Automotive industry in the Philippines

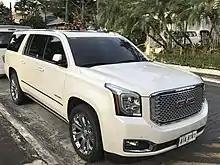
A GMC Yukon XL in the Philippines. GMC vehicles were never officially available in the country. While its counterpart, the Chevrolet Suburban is officially sold in the market.

Mitsubishi Motors Philippines was originally established as Chrysler Philippines Corporation in 1963, as the assembler and distributor of Chrysler, Dodge and Plymouth cars in the country. The company was incorporated in 1987 as Philippine Automotive Manufacturing Corporation (PAMCOR). In 1996, the company was renamed Mitsubishi Motors Philippines Corporation (MMPC). Its former assembly plant is located in Cainta, Rizal, operating from 1963 to 2014. Since 2015, its current plant is located in Santa Rosa, Laguna.